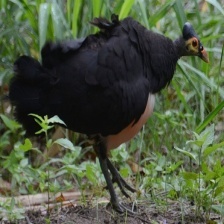
Species: MALEO
Scientific name: MACROCEPHALON MALEO